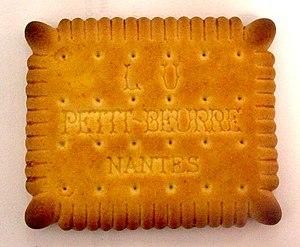
La cuisine bretonne, outre les crêpes, possède de nombreuses autres spécialités et particularités.
LU, anciennement Lefèvre-Utile, est une marque française de biscuits emblématique de la ville de Nantes.
Le Petit Beurre, ou Véritable Petit Beurre, connu également sous ses initiales VPB, est un biscuit nantais, dont le plus connu en France est le Petit Beurre de la société LU, devenu aujourd'hui un succès à l'échelle mondiale. Ce gâteau sec a été inventé en 1886 par Louis Lefèvre-Utile, à Nantes, en s'inspirant des productions anglaises de l'époque. Mais le Petit Beurre de LU n'est pas le premier à apparaître, aussi LU ne possède pas l'exclusivité de l'appellation.